Islam in Turkey

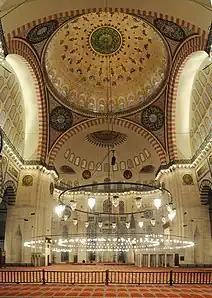
Süleymaniye Mosque, Istanbul.

The later period saw initial expansion and the capture of Crete (840). The Abbasids soon shifted their attention towards the East. During the later fragmentation of the Abbasid rule and the rise of their Shiite rivals the Fatimids and Buyids, a resurgent Byzantium recaptured Crete and Cilicia in 961, Cyprus in 965, and pushed into the Levant by 975. The Byzantines successfully contested with the Fatimids for influence in the region until the arrival of the Seljuk Turks who first allied with the Abbasids and then ruled as the "de facto" rulers.